Marie-Ève Pelletier

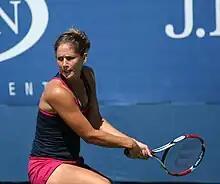
Marie-Ève Pelletier at the 2009 US Open

Marie-Ève Pelletier (born May 18, 1982) is a Canadian former professional tennis player. She reached career-high rankings by the Women's Tennis Association (WTA) of 106 in singles and 54 in doubles.